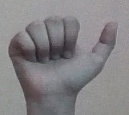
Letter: dhad